Planetary hours

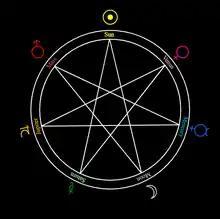
Diagram showing the relationship between the Chaldean order of the classical planets (outer circle) and the order of the days of the week (heptagram)

As each day is divided into 24 hours and 24 ÷ 7 has a remainder of 3, the first hour of a day is ruled by the planet three places down in the Chaldean order from the planet ruling the first hour of the preceding day; i.e. a day with its first hour ruled by the Sun ("Sunday") is followed by a day with its first hour ruled by the Moon ("Monday"), followed by Mars ("Tuesday"), Mercury ("Wednesday"), Jupiter ("Thursday"), Venus ("Friday") and Saturn ("Saturday"), again followed by Sunday, yielding the familiar naming of the days of the week.